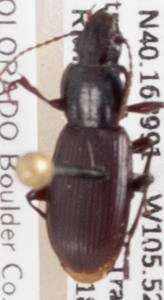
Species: Pterostichus restrictus
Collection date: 2020-08-18
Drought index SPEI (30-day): -1.77
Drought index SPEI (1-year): -1.45
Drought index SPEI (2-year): -1.01